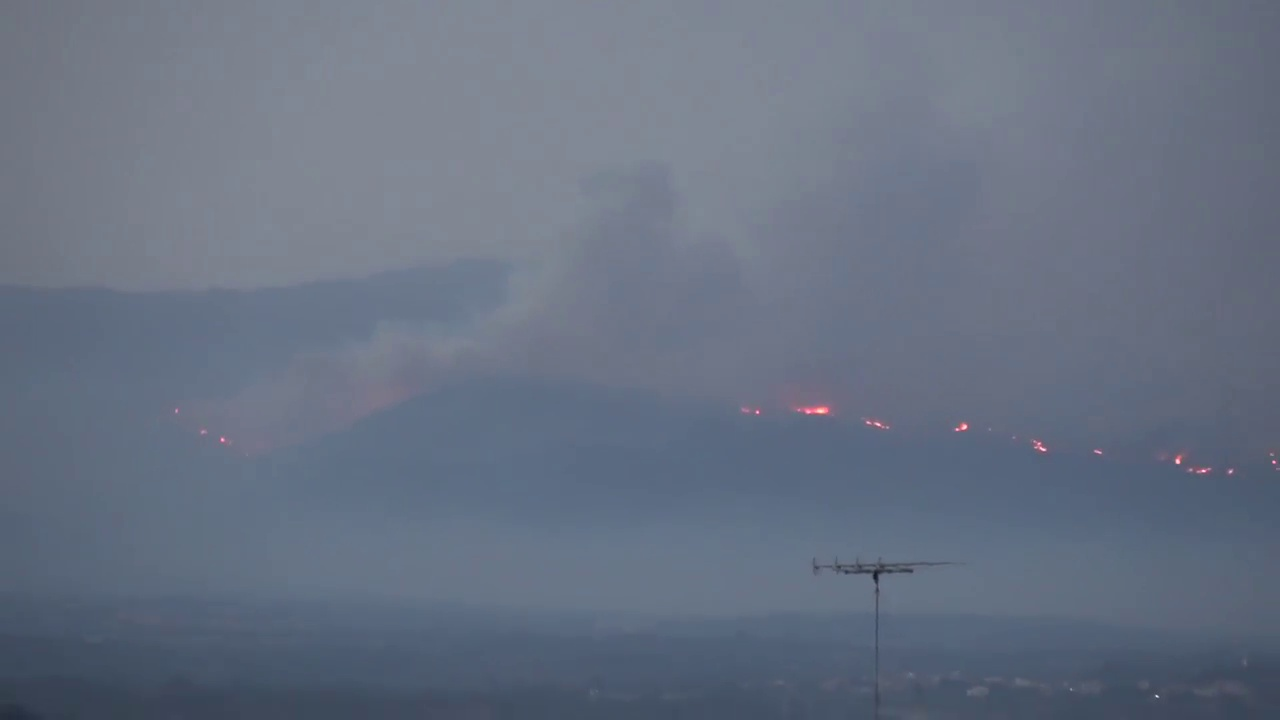
Fire: yes
Smoke: yes